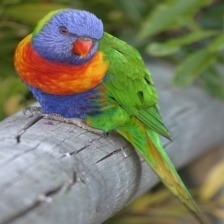
Species: RAINBOW LORIKEET
Scientific name: TRICHOGLOSSUS MOLUCCANUS
ImageNet parent category: lorikeet